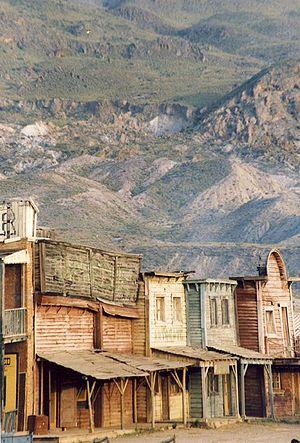
La province d'Almería a été fréquemment utilisée pour le tournage de films, en particulier dans les parcs naturels du désert de Tabernas et de Cabo de Gata.
Sergio Leone, né le 3 janvier 1929 à Rome et mort le 30 avril 1989 dans la même ville, est un réalisateur et scénariste italien.
Le Bon, la Brute et le Truand est un film germano-hispano-italien réalisé par Sergio Leone et sorti en 1966. Parmi les plus célèbres westerns de l'histoire du cinéma, il est considéré comme la quintessence du style « western spaghetti ».